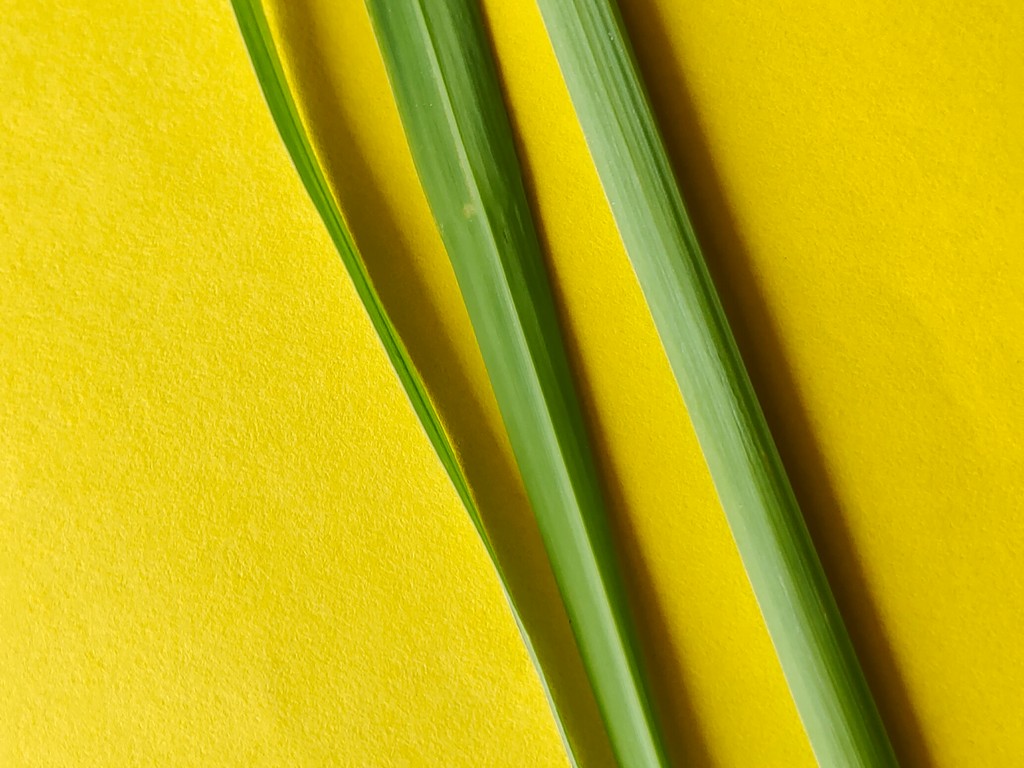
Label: Healthy